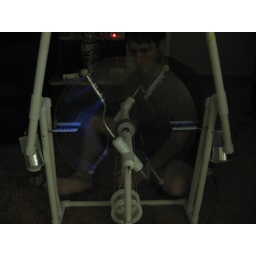
blue corona on 'cathode' side of machine accompanied by brush discharged across discs surfaces